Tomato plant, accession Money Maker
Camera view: bottom (45 deg); turntable rotation: 240 degrees
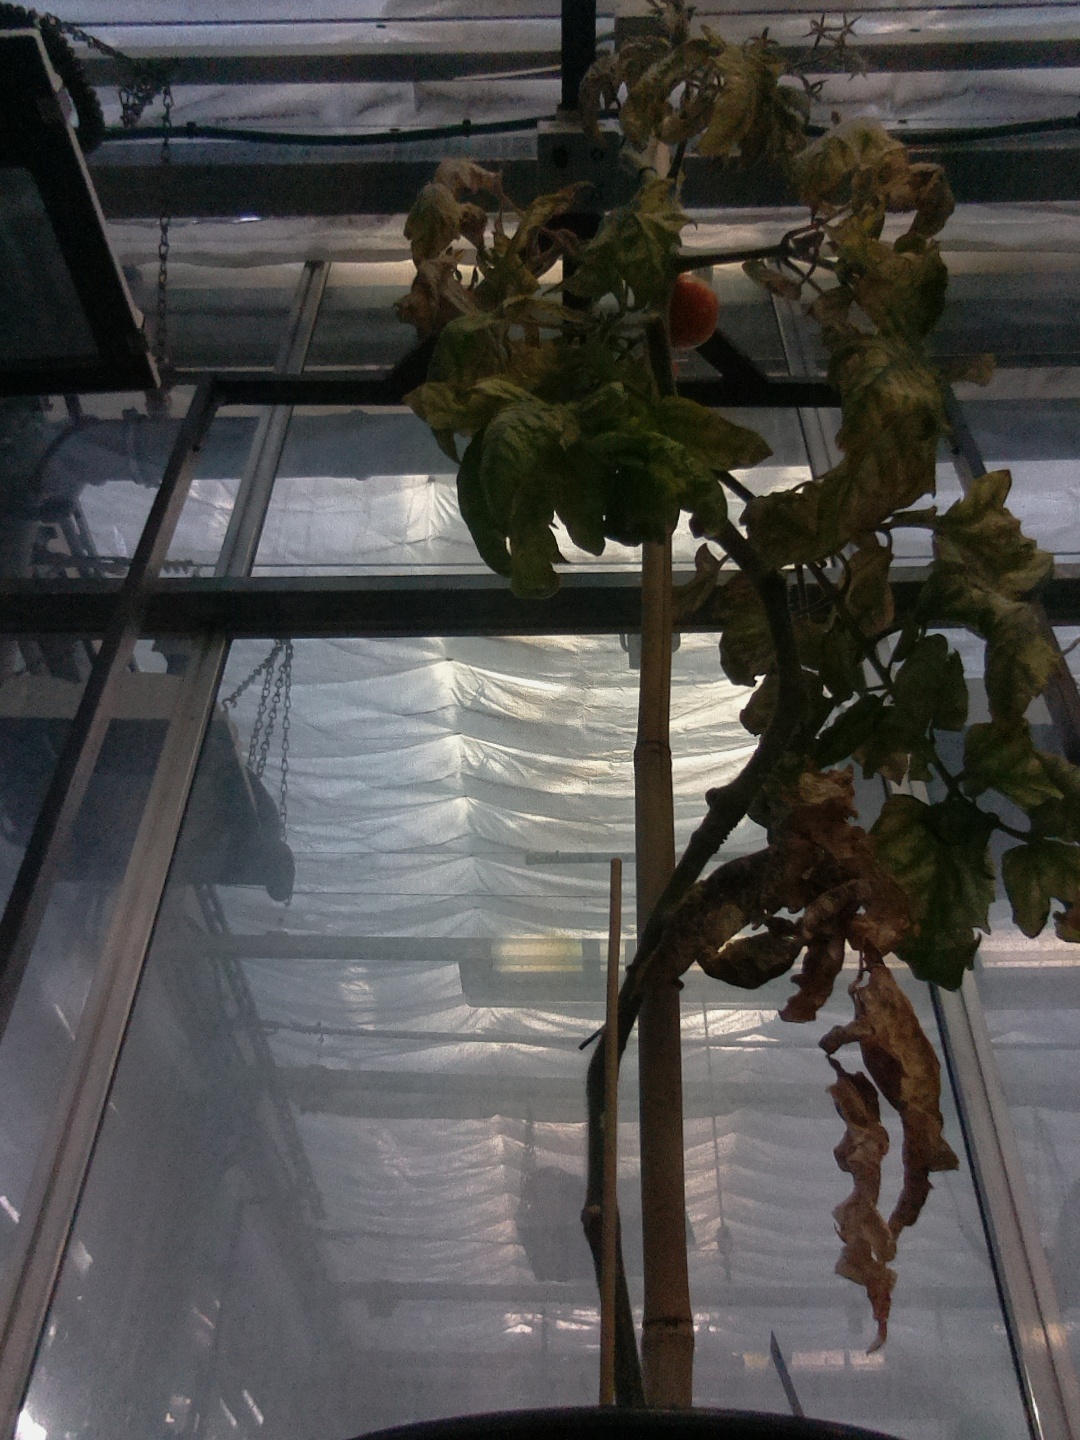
BBCH growth stage 84: 40%-50% of fruits show typical fully ripe color